Wilhelm Rudolph Fittig

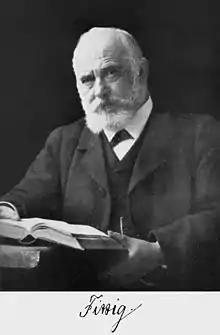

Wilhelm Rudolph Fittig (6 December 183519 November 1910) was a German chemist. He discovered the pinacol coupling reaction, mesitylene, diacetyl and biphenyl. Fittig studied the action of sodium on ketones and hydrocarbons. He discovered the Fittig reaction or Wurtz–Fittig reaction for the synthesis of alkylbenzenes, he proposed a diketone structure for benzoquinone and isolated phenanthrene from coal tar. He discovered and synthesized the first lactones and investigated structures of piperine, naphthalene, and fluorene.